Yüksel Koptagel

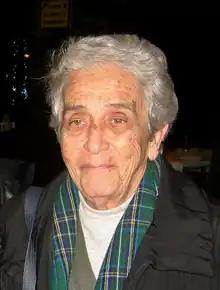
Koptagel in 2018

Yüksel Koptagel (born 27 October 1931) is a Turkish composer and pianist. She was born in Istanbul, Turkey, granddaughter of General Osman Nuri Koptagel, a commander in the Turkish War of Independence. Her maternal great grandfather Abdul Karim Khan Tareen, a physician, had migrated from Multan, British India (now Pakistan) and had settled in Istanbul, adopting the name Abdul Karim Bey. Her father Baha Koptagel was a dentist and her mother Hikmet Koptagel was a teacher.